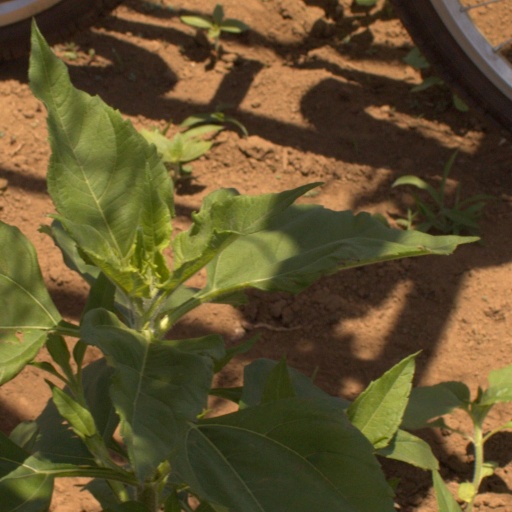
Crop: Jerusalem artichoke